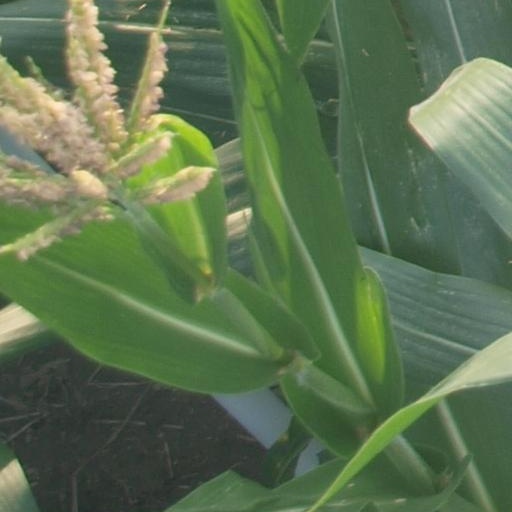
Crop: maize; corn